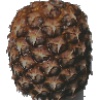
Label: Pineapple 1